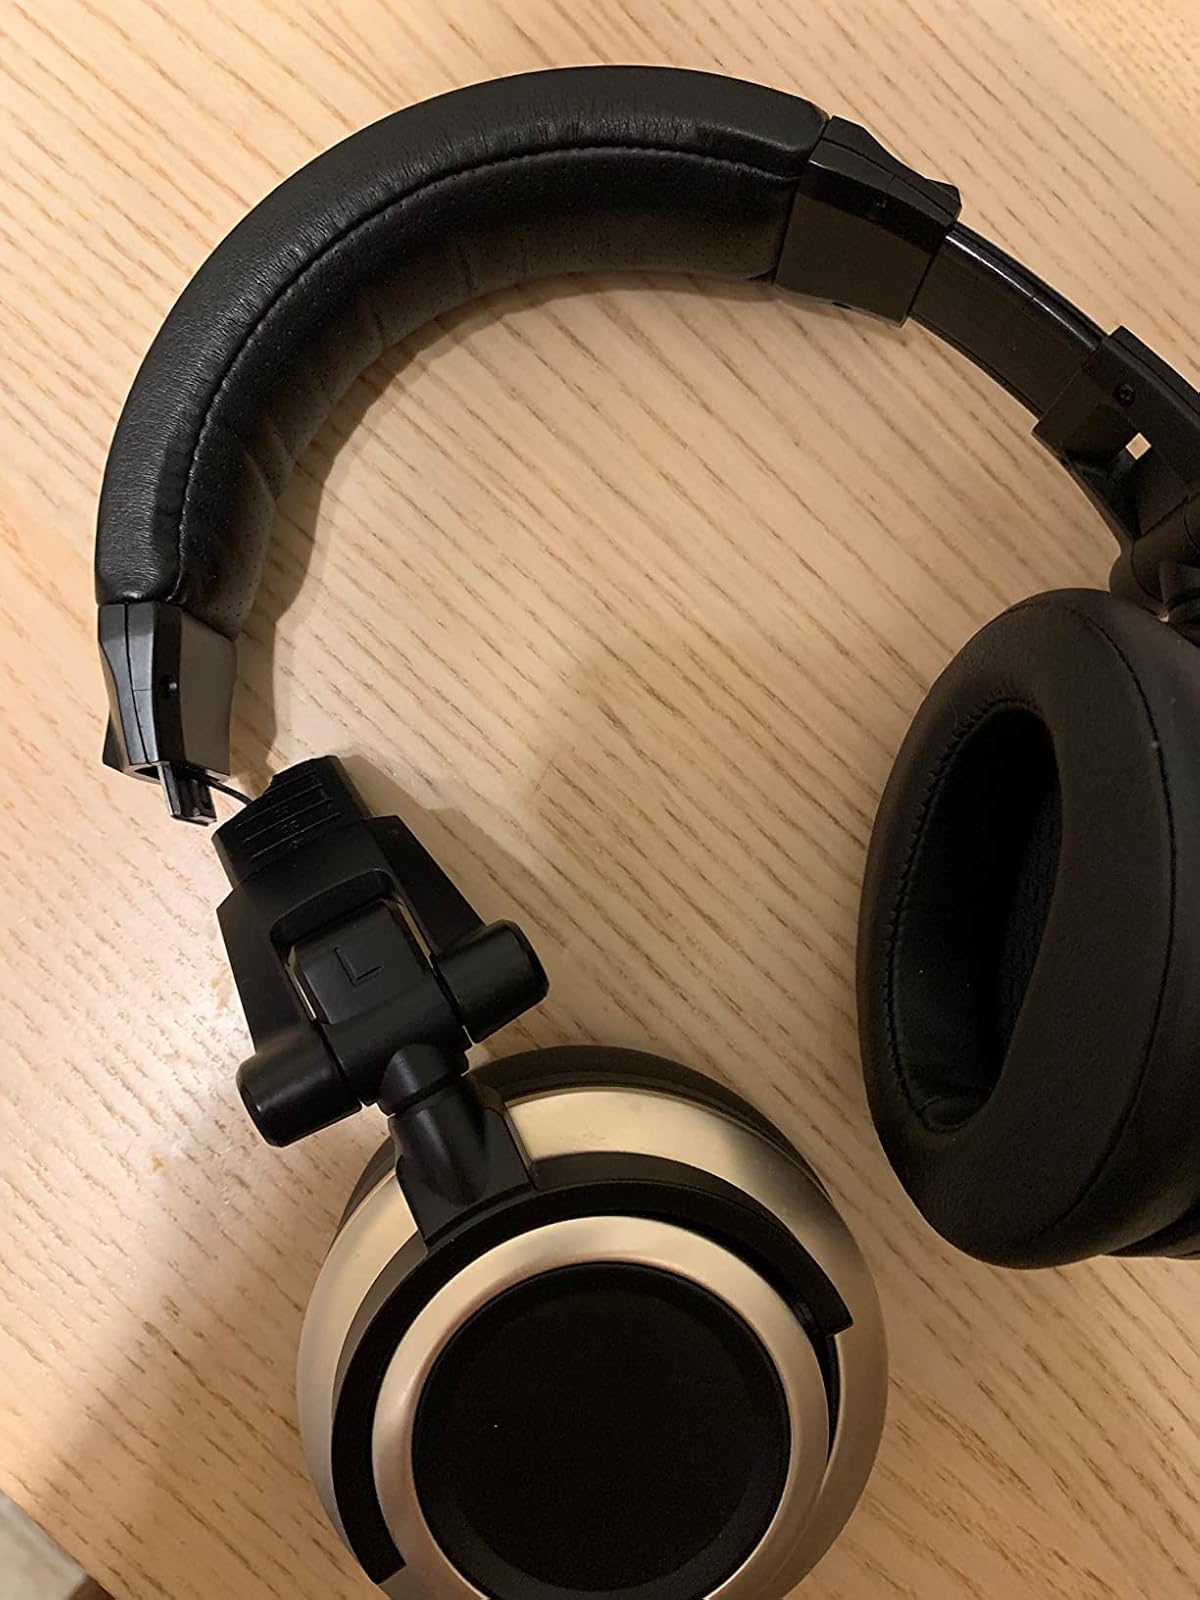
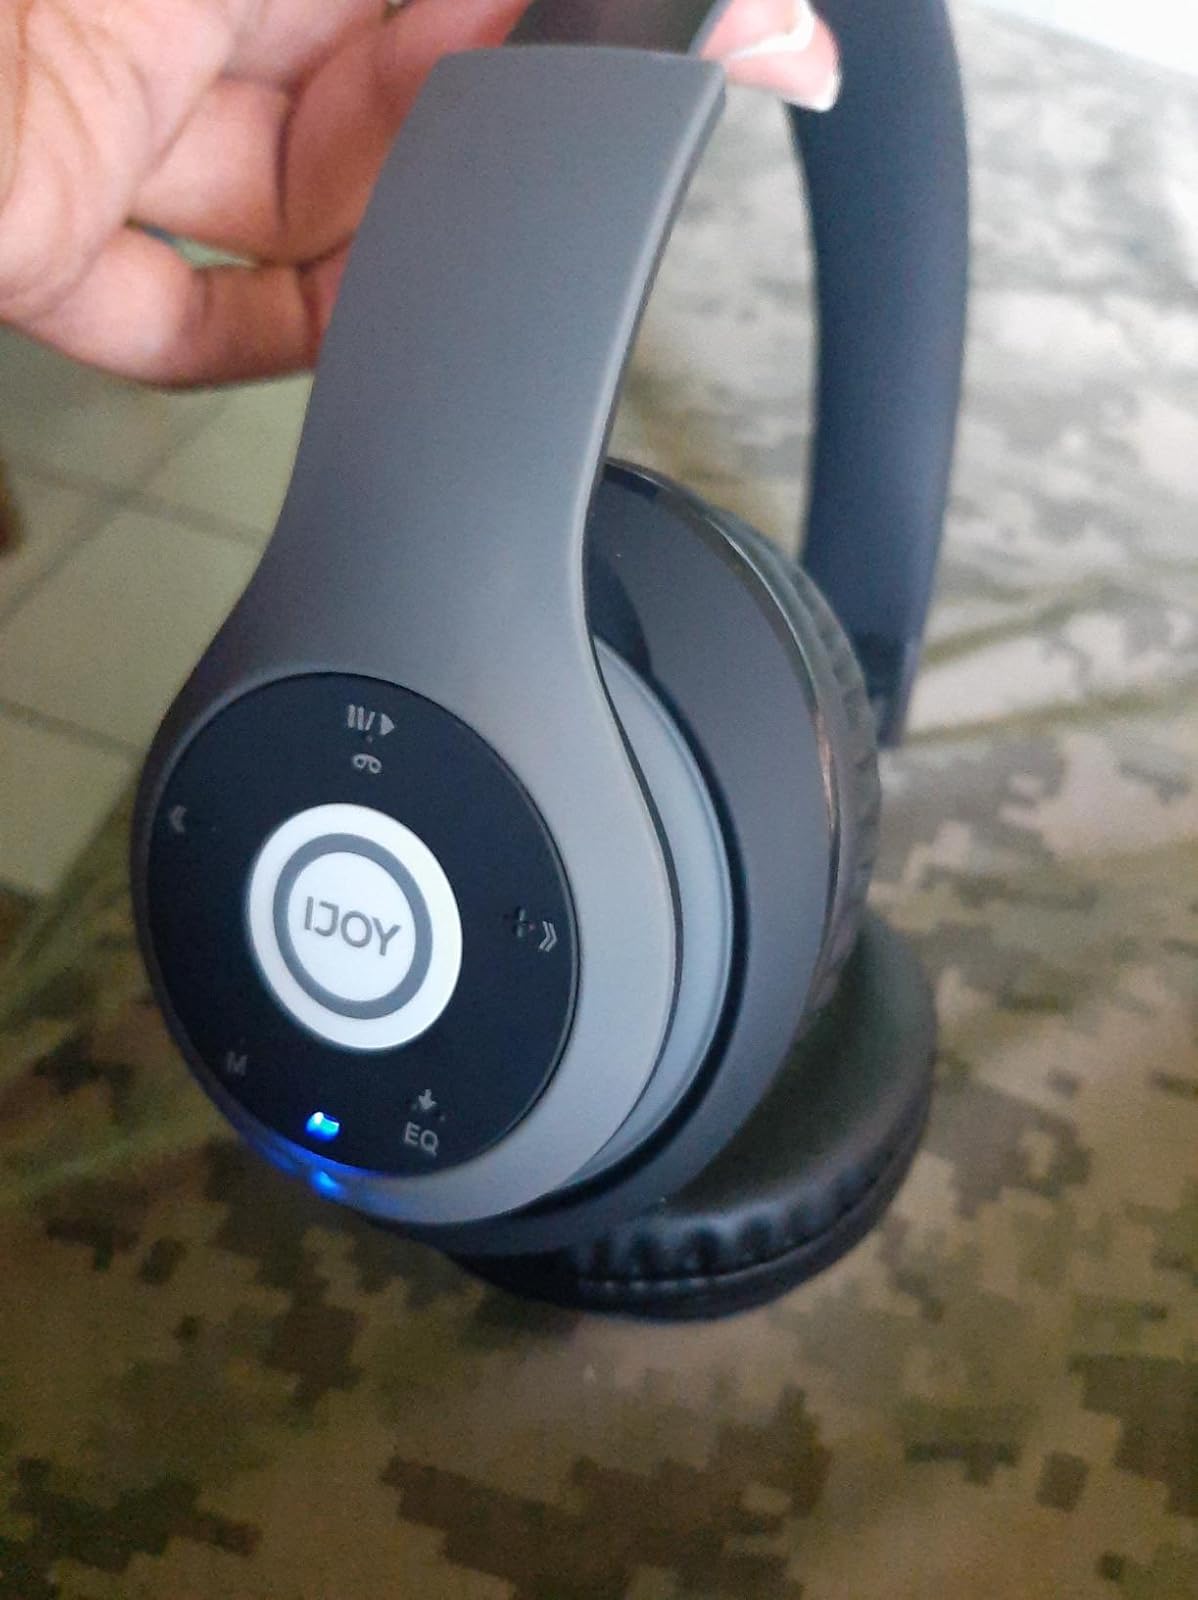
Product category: headphones
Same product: no